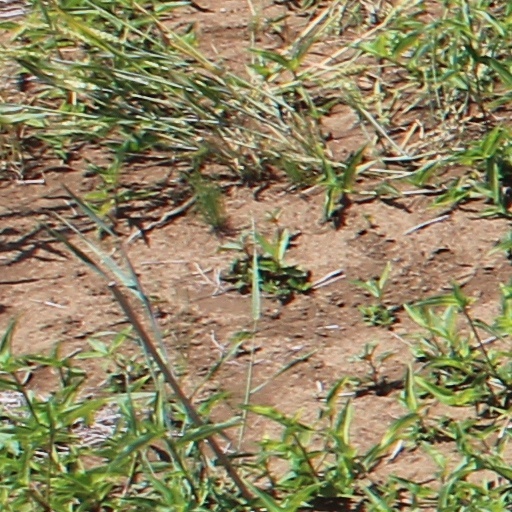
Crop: wheat